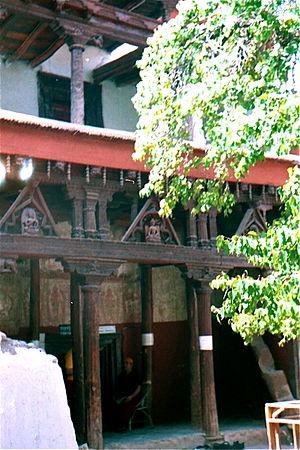
Le Sumtseg à Alchi
Le Ladakh, cette région du nord-ouest de l'Inde a, aujourd'hui encore, un statut particulier au sein de l'Union Indienne. Région de culture tibétaine, au carrefour de routes commerciales permettant des mélanges ethniques, culturels, artistiques et cultuels, le Ladakh est devenu une région touristique plus de dix ans après la guerre de 1962. Terre de trekking pour la plupart des touristes, son histoire demande pourtant à être connue et découverte. Les recherches pionnières d'Alexander Cunningham et d'August Hermann Francke restent la base du travail historique sur le Ladakh, mais les recherches de Luciano Petech nous permettent d’appréhender cette histoire avec plus de précision. Il émit notamment des hypothèses permettant de corriger certains problèmes de datations. Nous utilisons principalement les datations de Petech tout en gardant à l’esprit que ces dates restent des approximations.